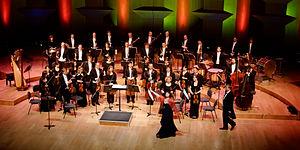
Orchestre de chambre de Bâle (Kammerorchesterbasel) sous la direction de Philippe Bach avec la participation de Jennifer Larmore. Auditorium Maurice-Ravel, Lyon 2013
L'Orchestre de chambre de Bâle est un orchestre symphonique d'un effectif d'une trentaine de musiciens fondé à Bâle en 1926 par Paul Sacher. Il a été dissous en 1987.